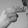
ASL letter: H